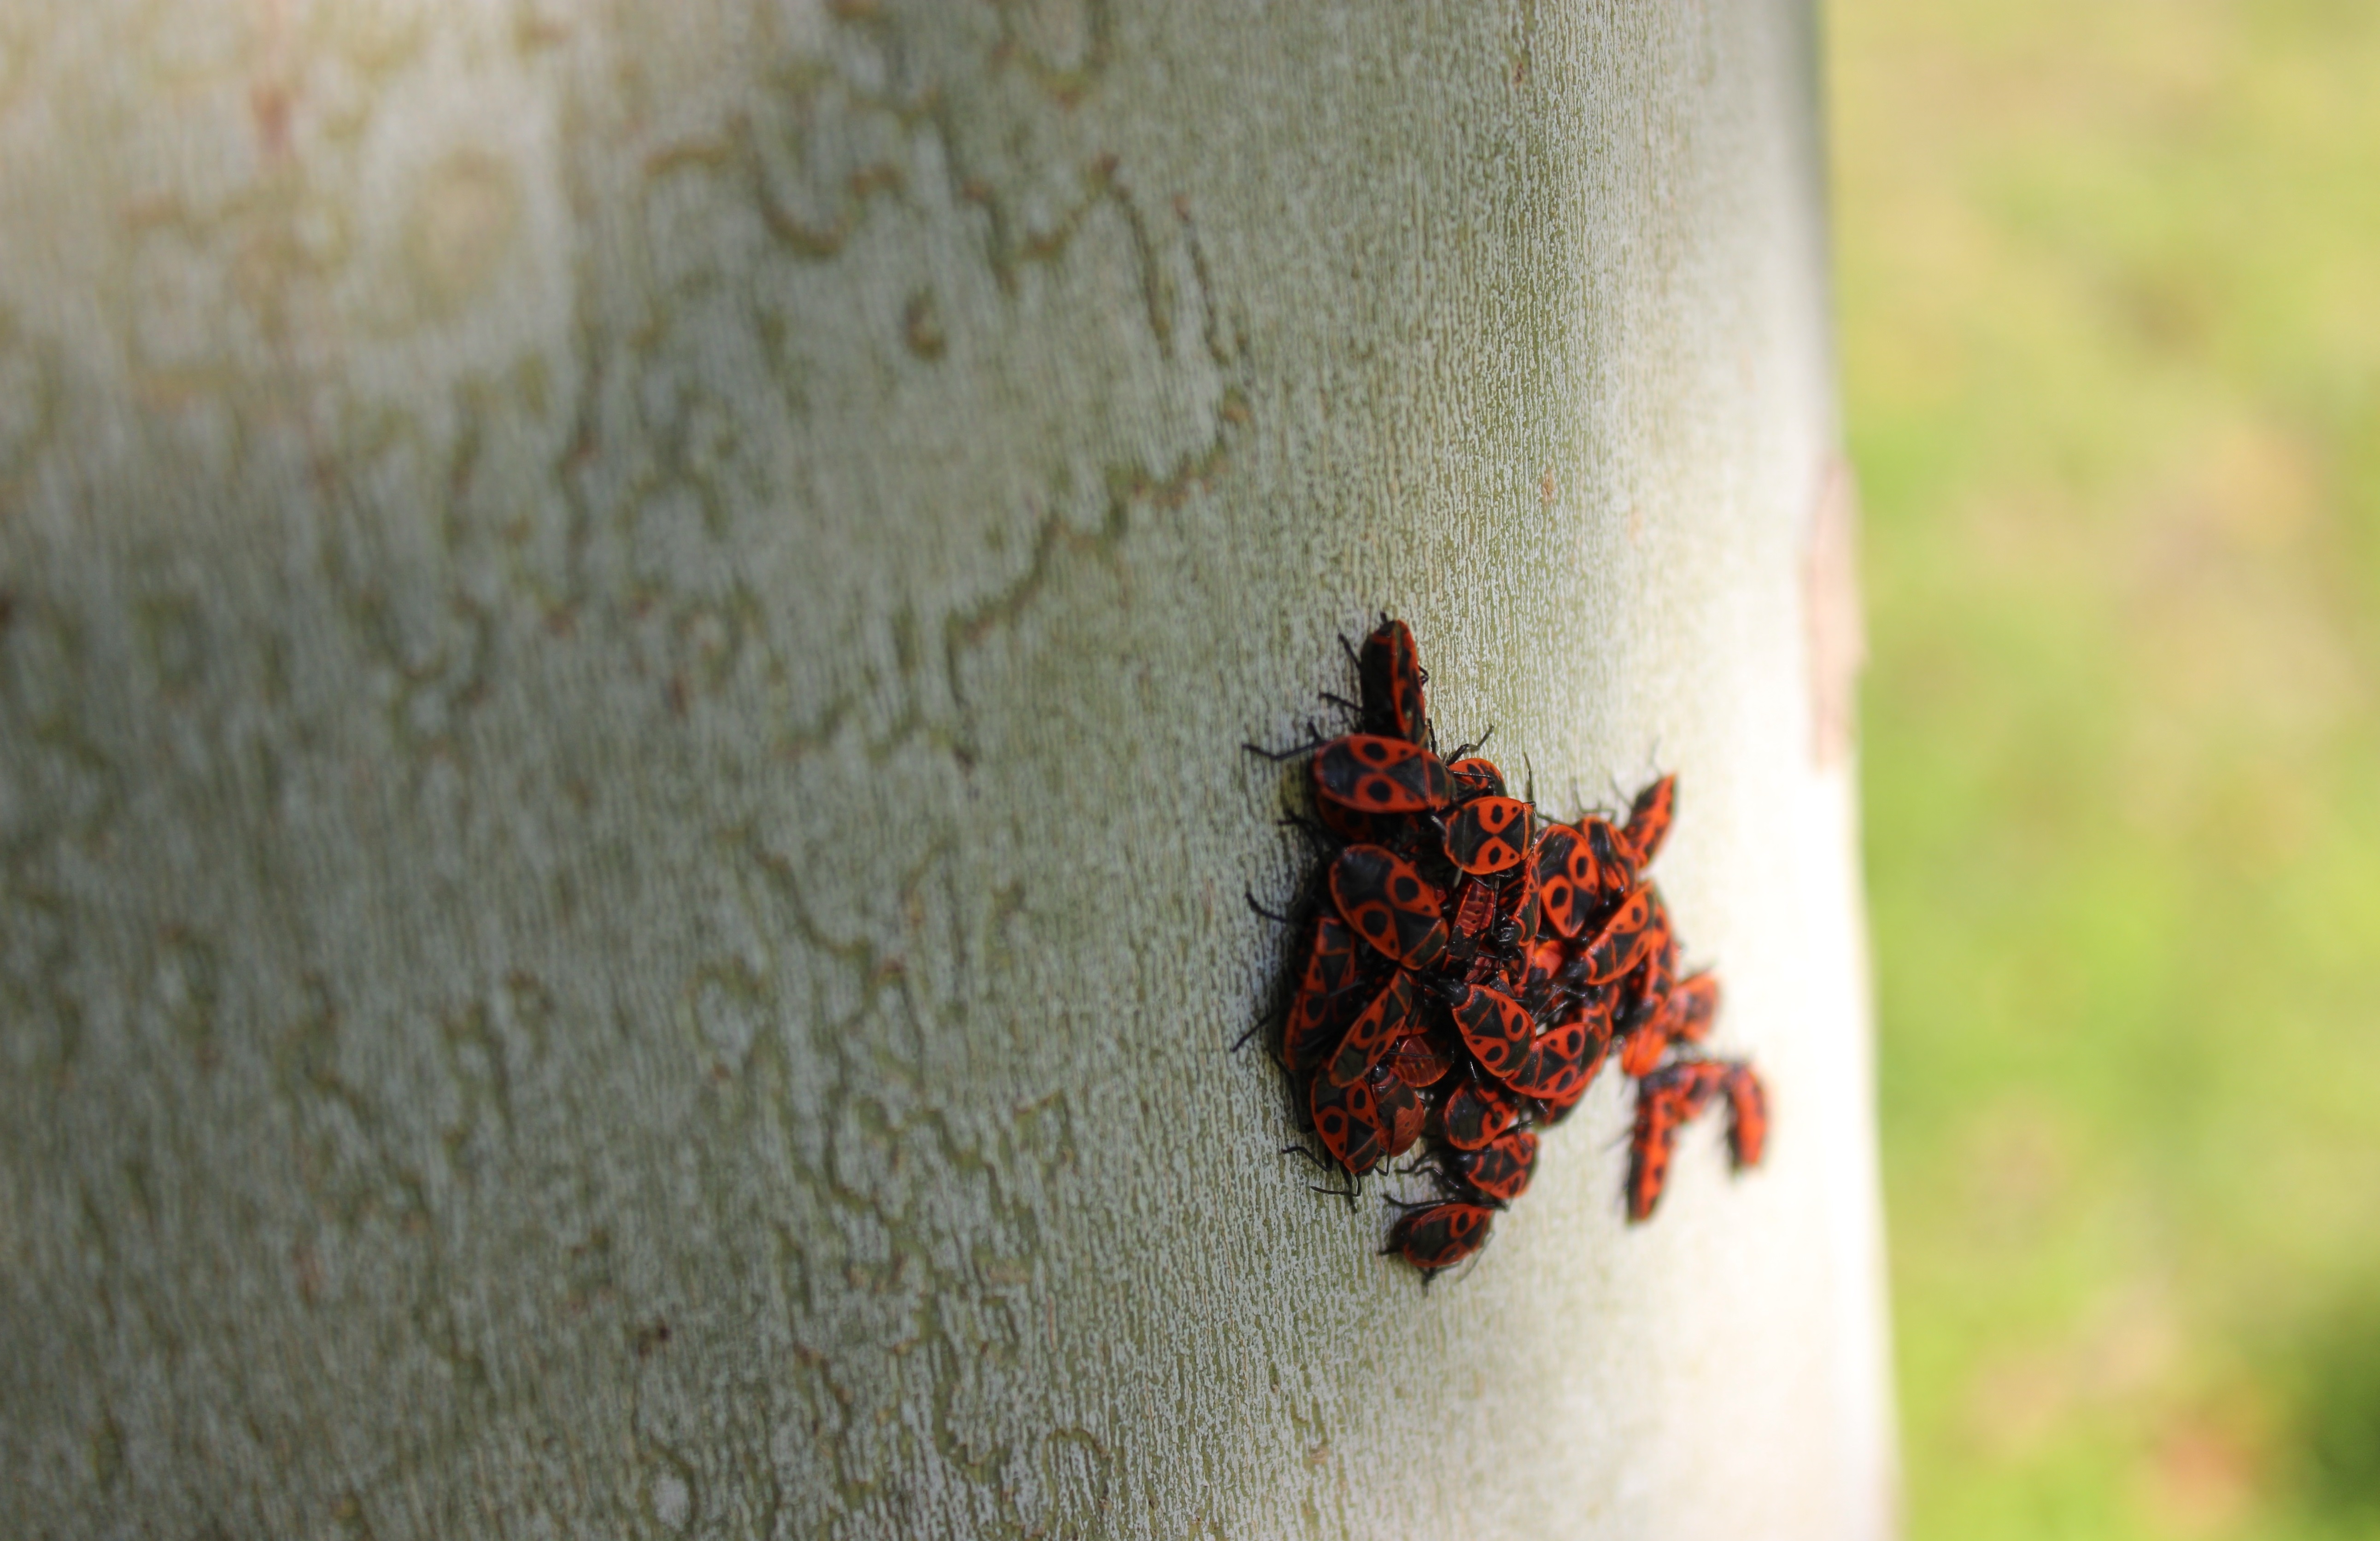
hand, nature, leaf, flower, wildlife, red, insect, soil, closeup, fauna, invertebrate, close up, macro photography, beetles, on the tree, beetle firefighter